Susan Nussbaum

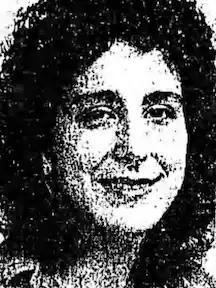
Susan Nussbaum, from a 1984 newspaper photo

Susan Ruth Nussbaum (December 12, 1953 – April 28, 2022) was an American actress, author, playwright, and disability rights activist.